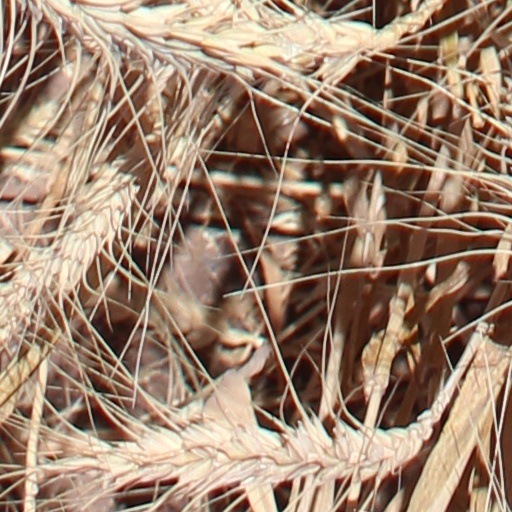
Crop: wheat